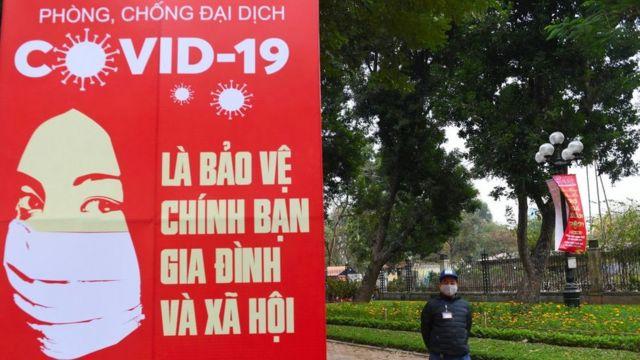
có sự xuất hiện của một cô gái ở trong tấm bảng màu đỏ